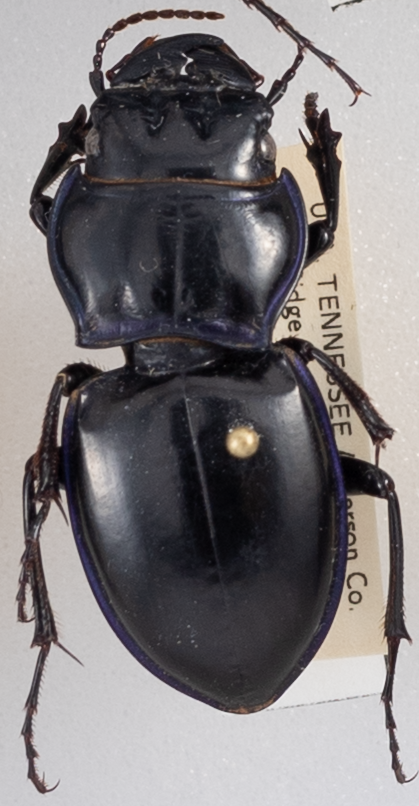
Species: Pasimachus punctulatus
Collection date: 2018-08-16
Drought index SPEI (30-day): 0.756
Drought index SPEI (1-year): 0.03
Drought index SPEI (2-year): -0.03